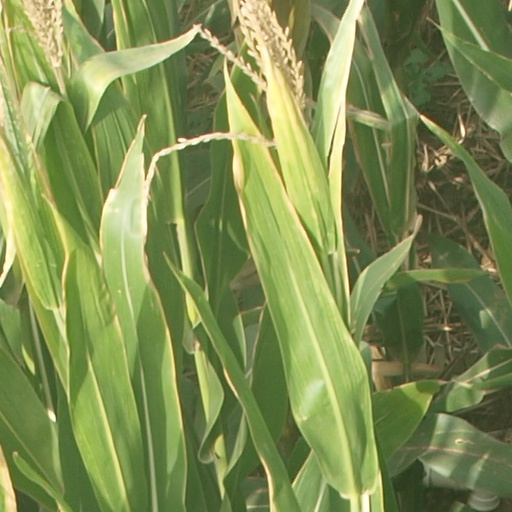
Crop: maize; corn